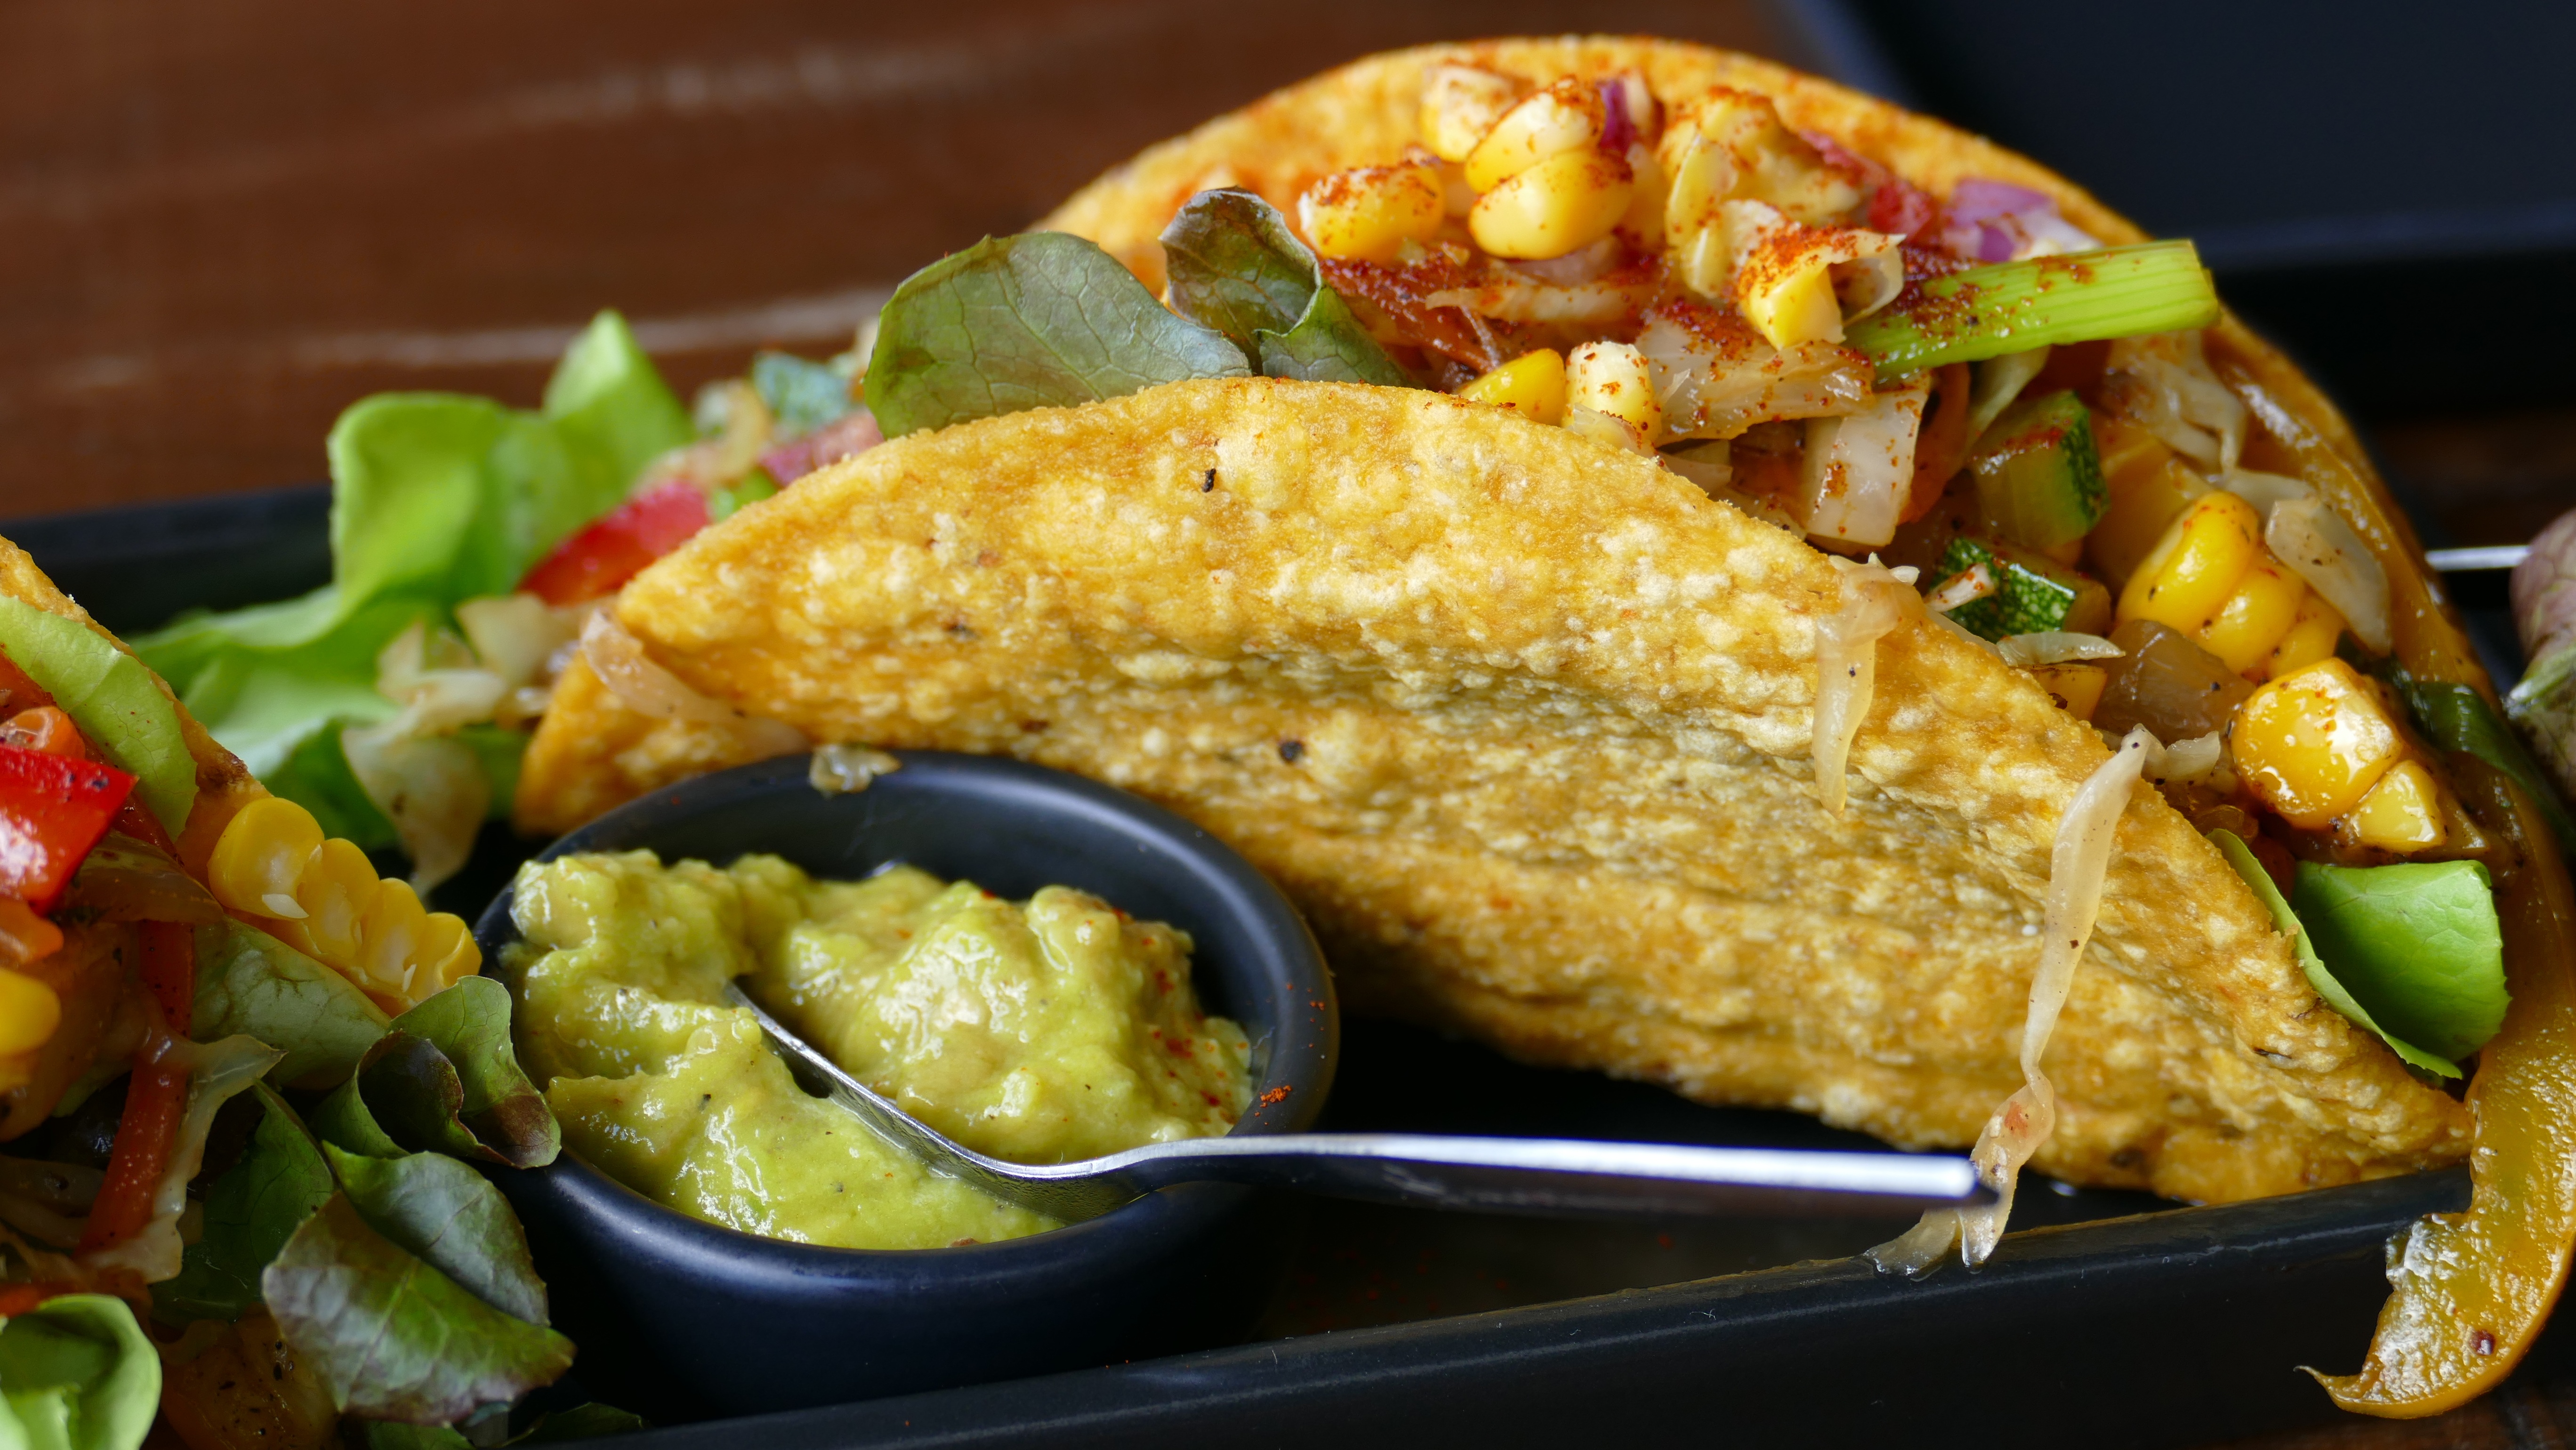
restaurant, dip, dish, meal, food, produce, seafood, fish, gourmet, snack, eat, cuisine, delicious, nutrition, mexico, vegetarian food, curry, thai food, fried food